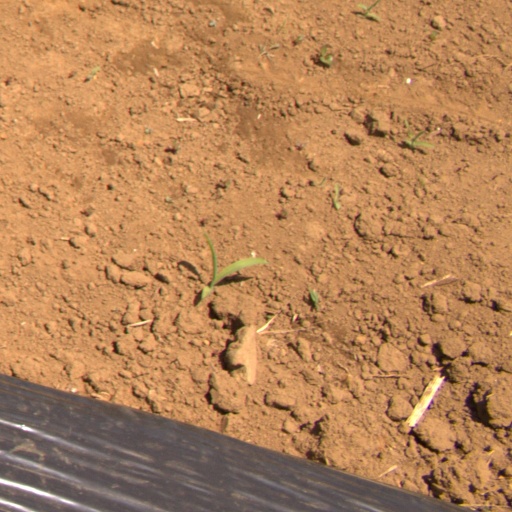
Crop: Jerusalem artichoke